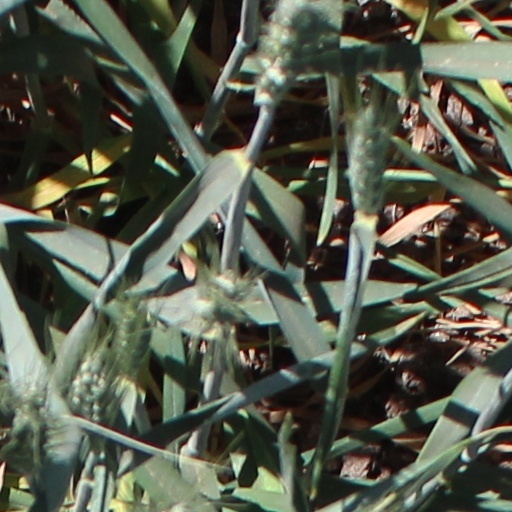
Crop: wheat